Cullerin

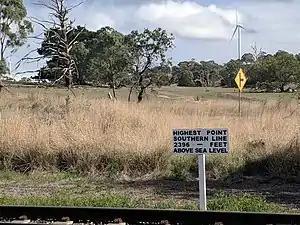
Highest point of Sydney-Melbourne railway at Cullerin

Cullerin is at the summit of a stretch of ruling grade of the Main Southern Rail line. It lies a few kilometres west of the Great Dividing Range. The Lachlan River and other rivers to the west flow inland, while the Wollondilly River and other rivers to the east flow to the Pacific.